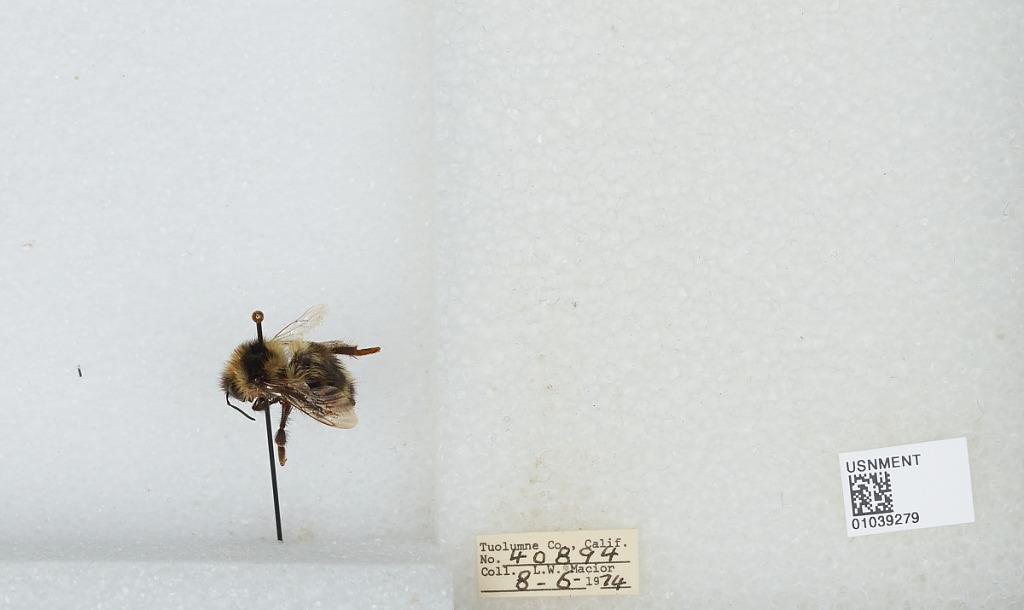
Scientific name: Bombus (Cullumanobombus) rufocinctus Cresson
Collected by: L. Macior
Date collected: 1974-8-6
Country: United States
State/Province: California
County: Tuolumne
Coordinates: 38.02, -119.93